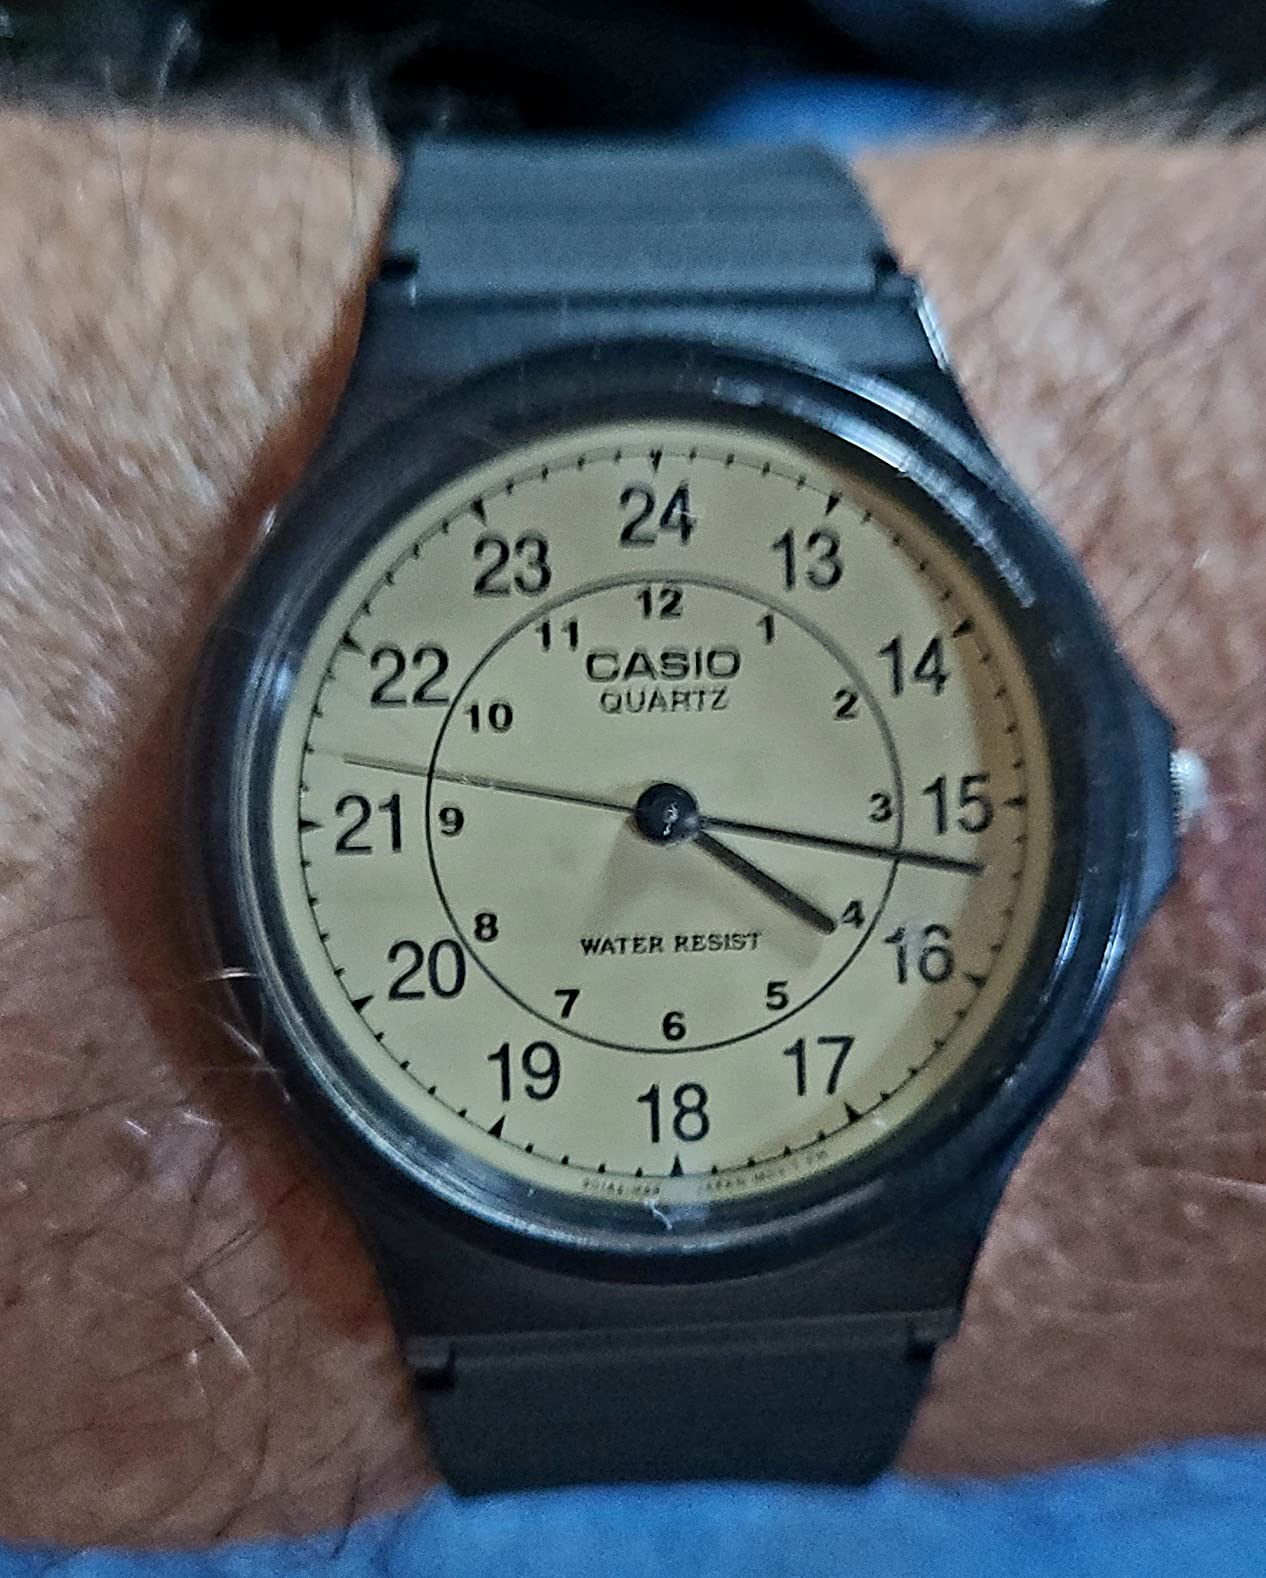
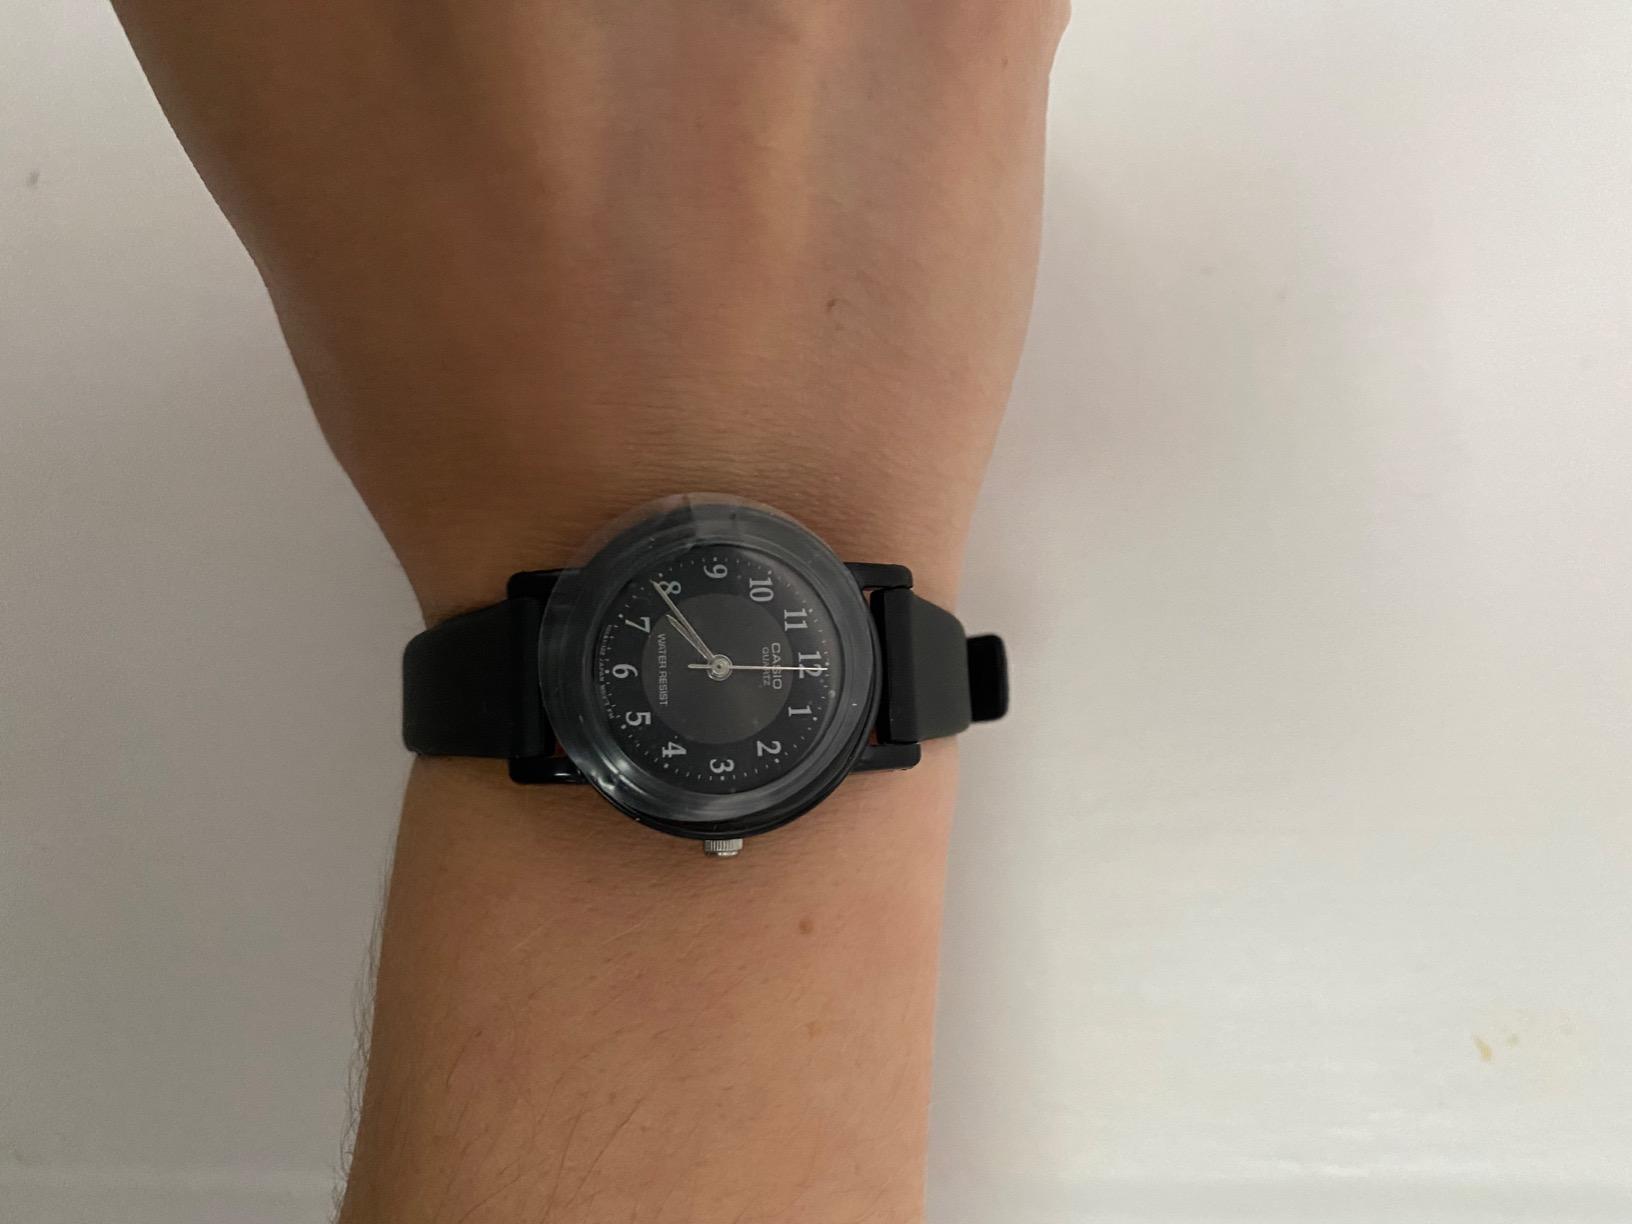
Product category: accessories_watch
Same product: no